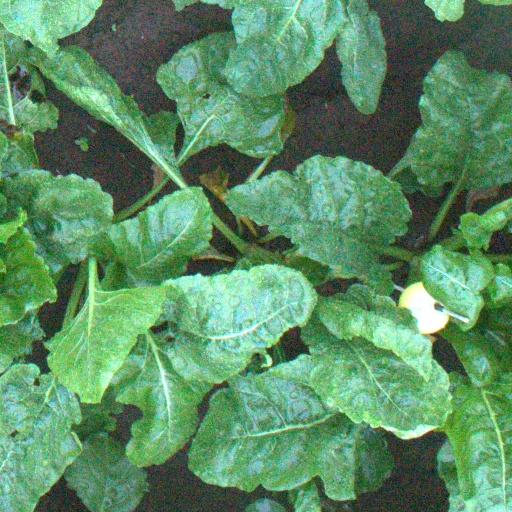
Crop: sugar beet